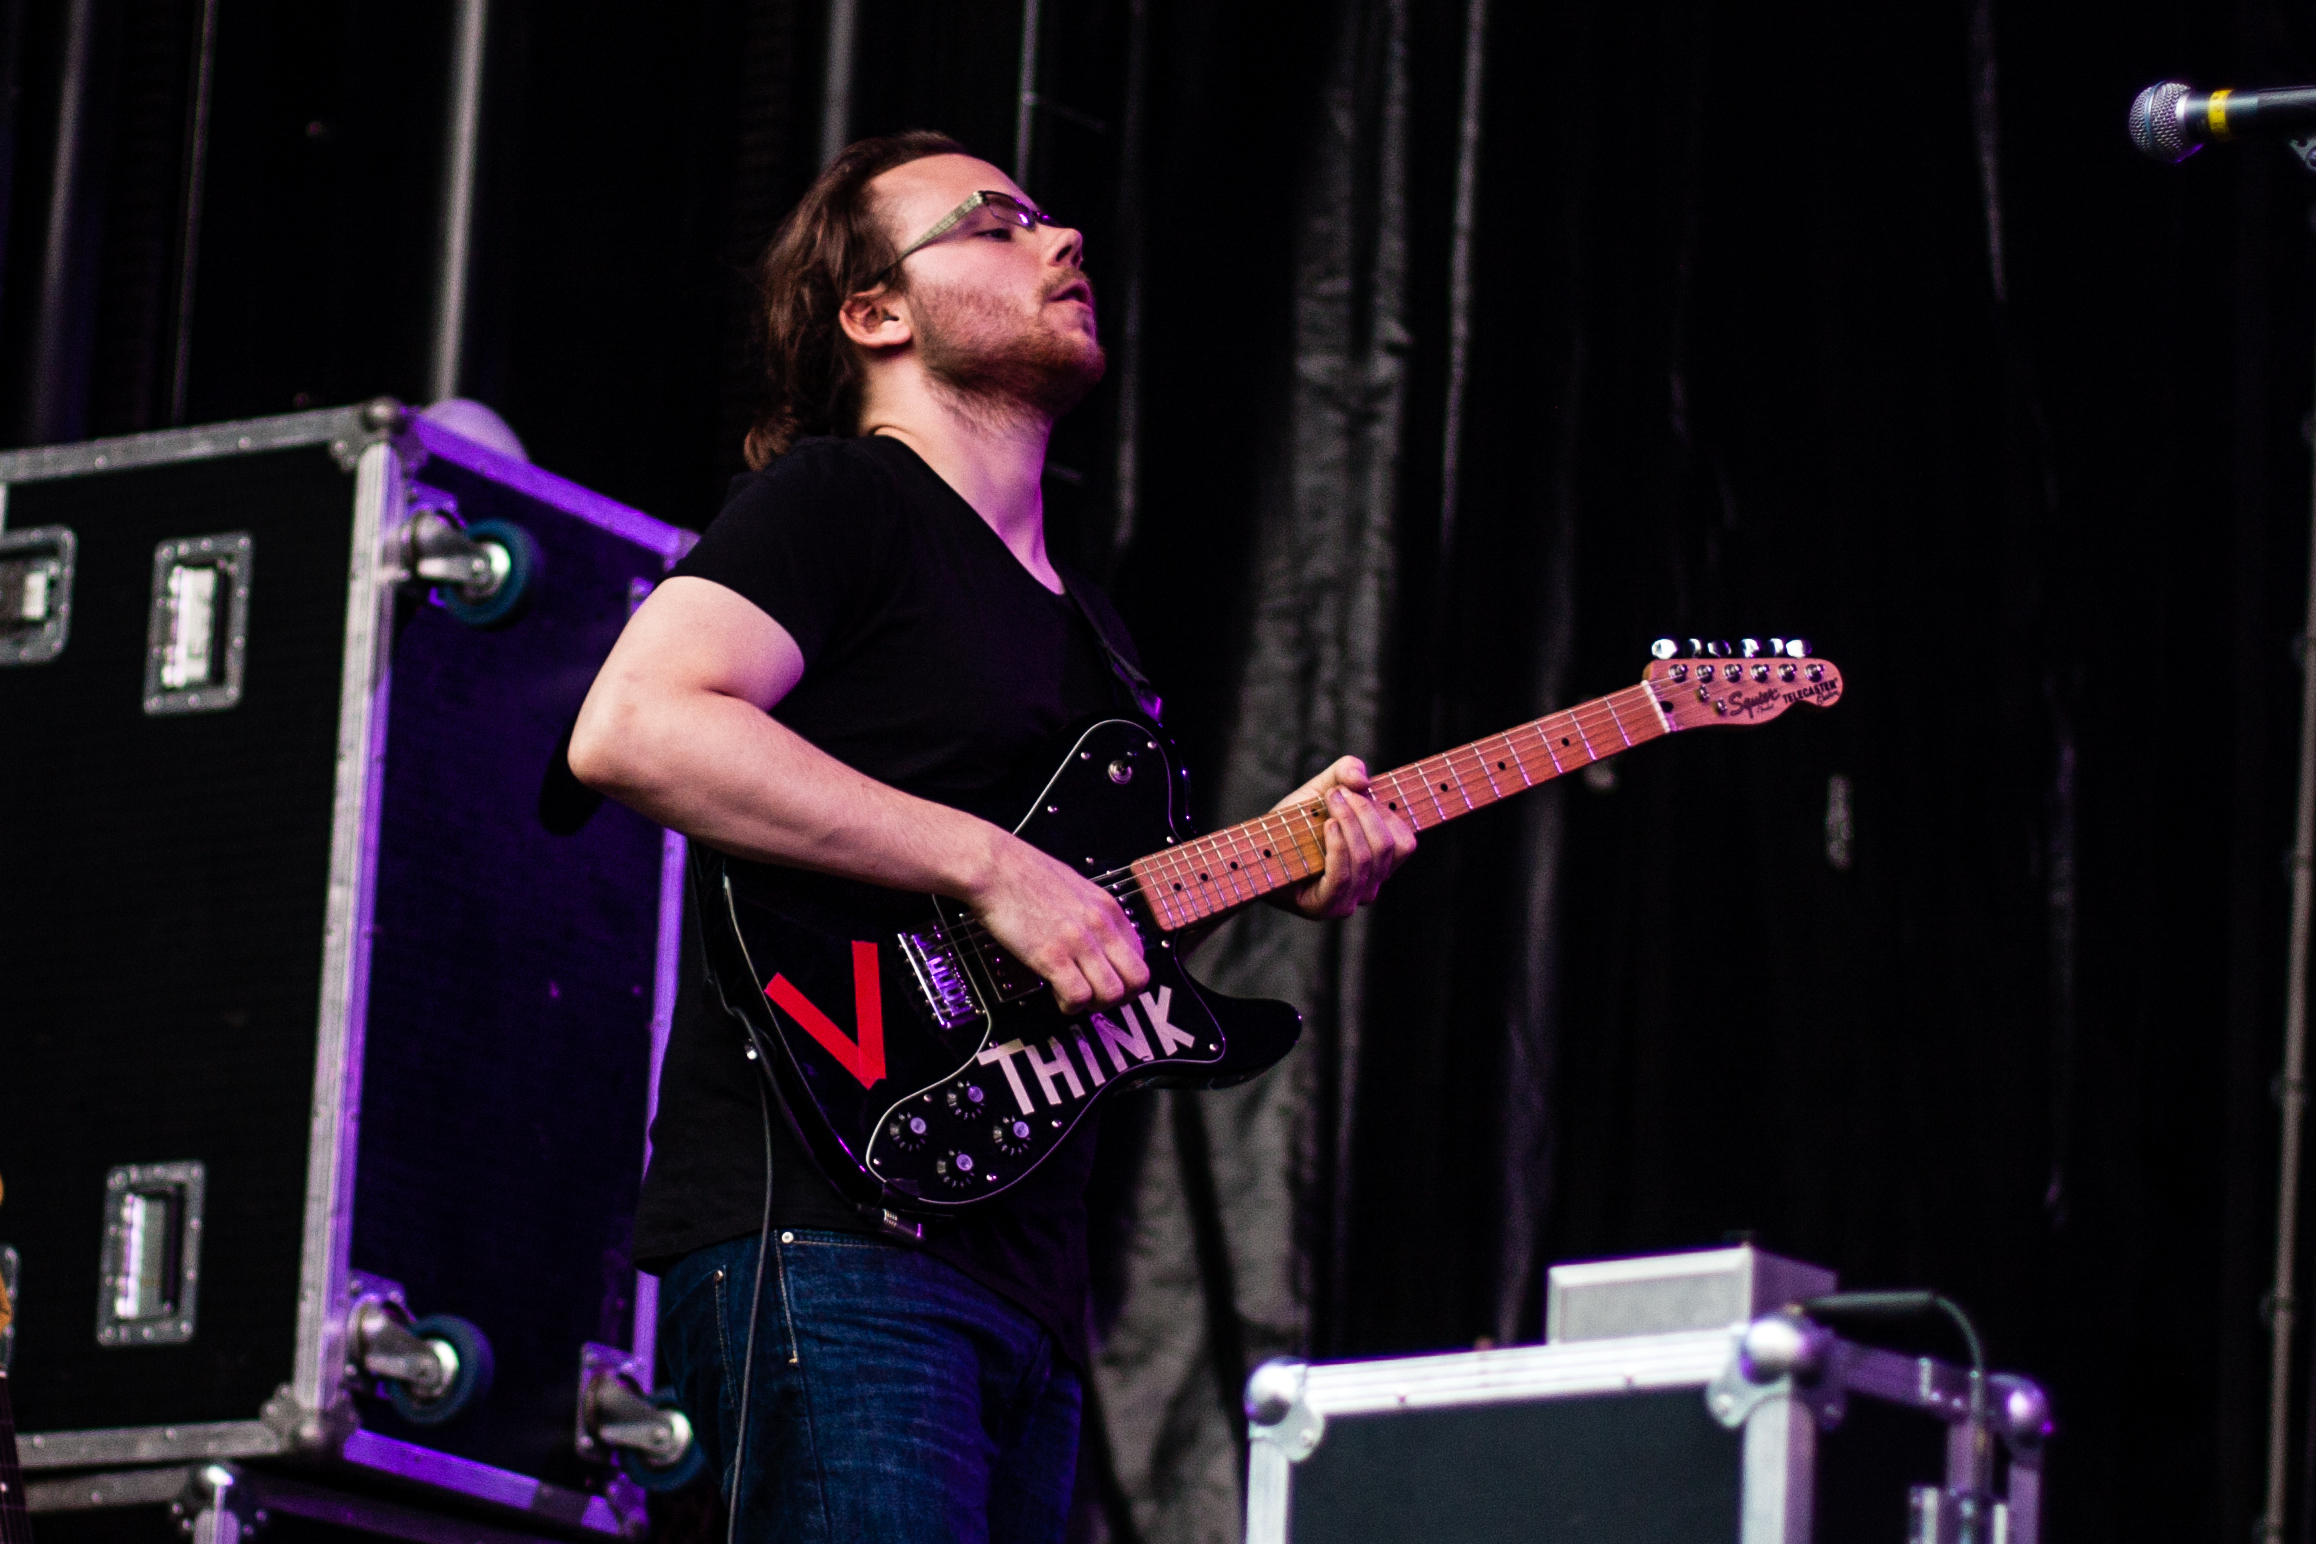
music, guitar, concert, live, musician, stage, brussels, bruxelles, fete, musique, fetedelamusique, saintgilles, brns, performance, bassist, singing, guitarist, drums, drummer, entertainment, performing arts, singer songwriter, rock concert